Kang, Botswana

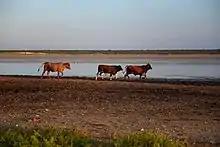
Landscape with cattle

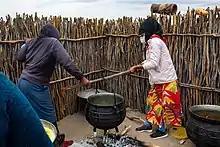
Food preparation

Kang (ǃXóõ: ′ǀná̰m) is a village in Kgalagadi District of Botswana.